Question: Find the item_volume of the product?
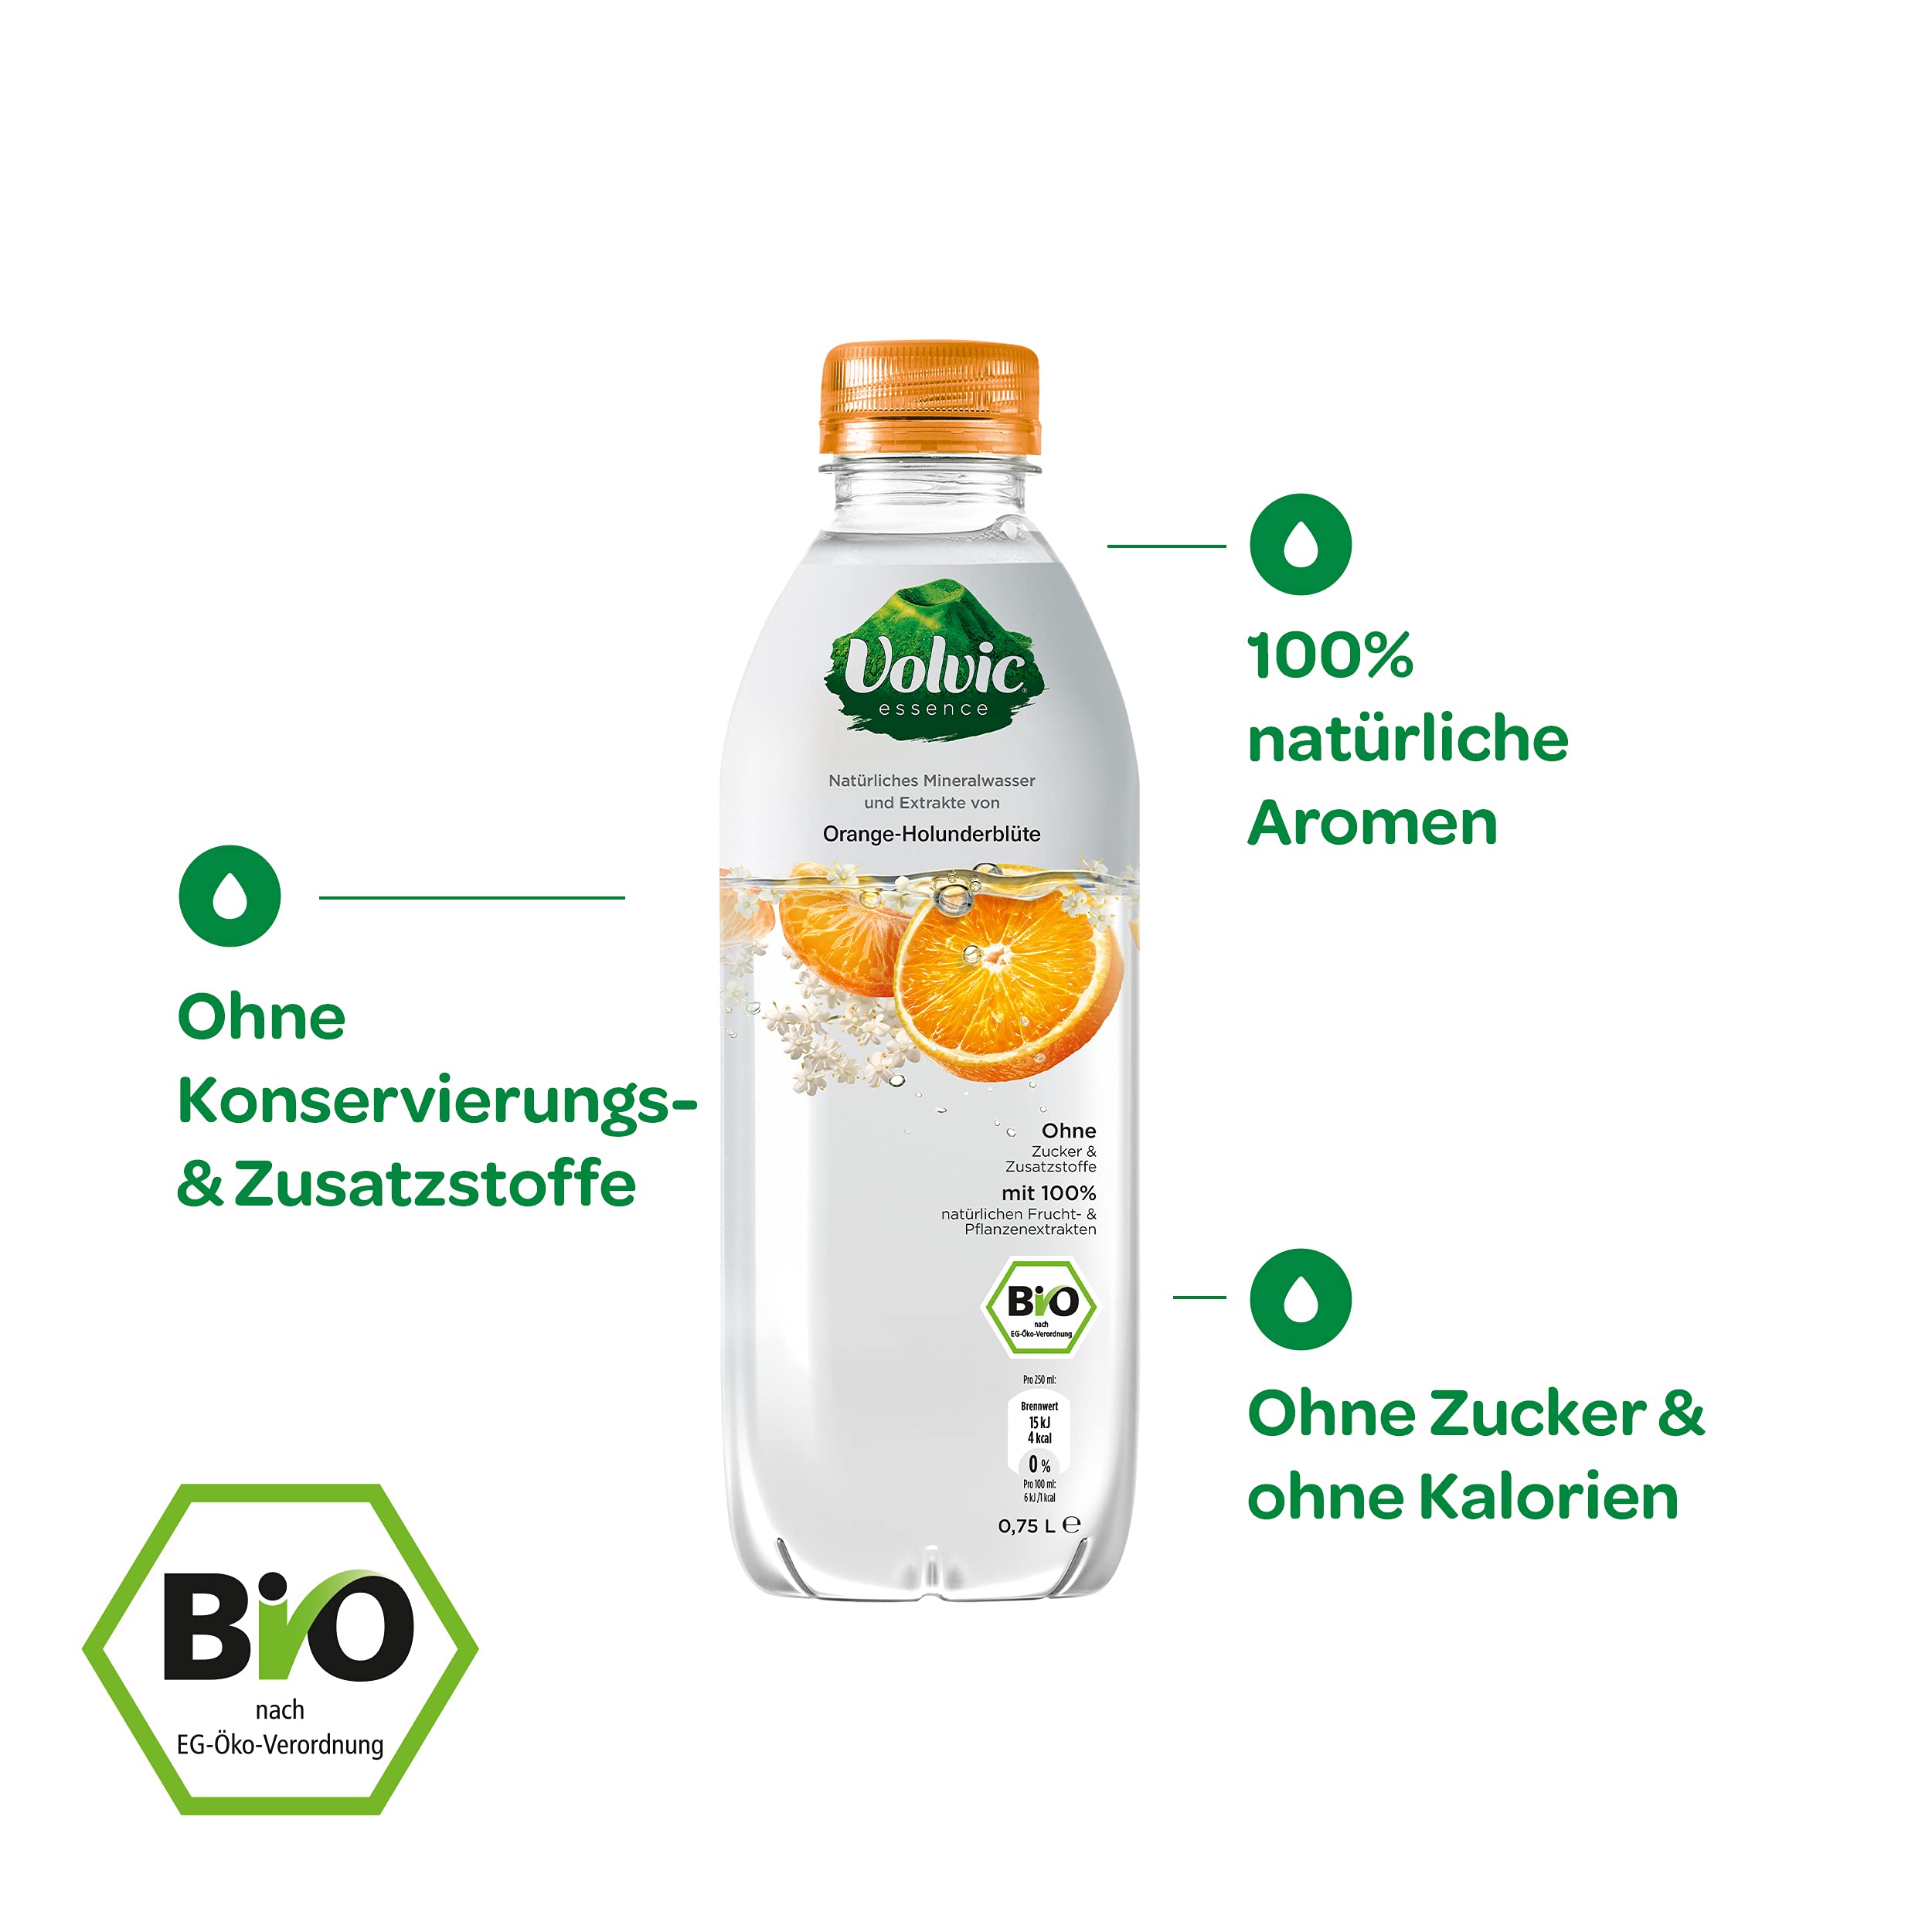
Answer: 0.75 litre